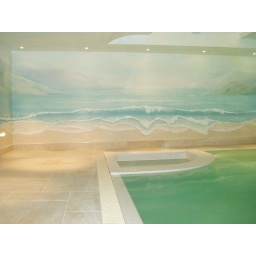
With water in the pool, it is not as green as it is coming up in the photos, the match with my walls is pretty good.